Antonina Girycz

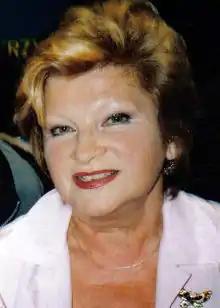
Girycz in 2007

Antonina Girycz (20 February 1939 – 19 January 2022) was a Polish actress. She appeared in more than 50 films and television shows since 1966. Girycz died on 19 January 2022, at the age of 82.